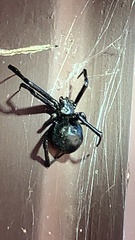
Species: Lactrodectus_hesperus